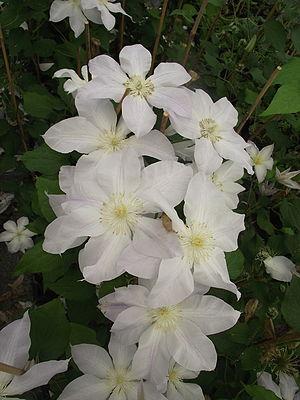
La clématite patens 'Evipo003' PBR & PPaf, est un cultivar de clématite obtenu en 1998 par Raymond Evison et Mogen Olesen en Angleterre. Elle porte le nom commercial de clématite Ice blue 'Evipo003' PBR & PPaf.